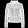
Label: Coat